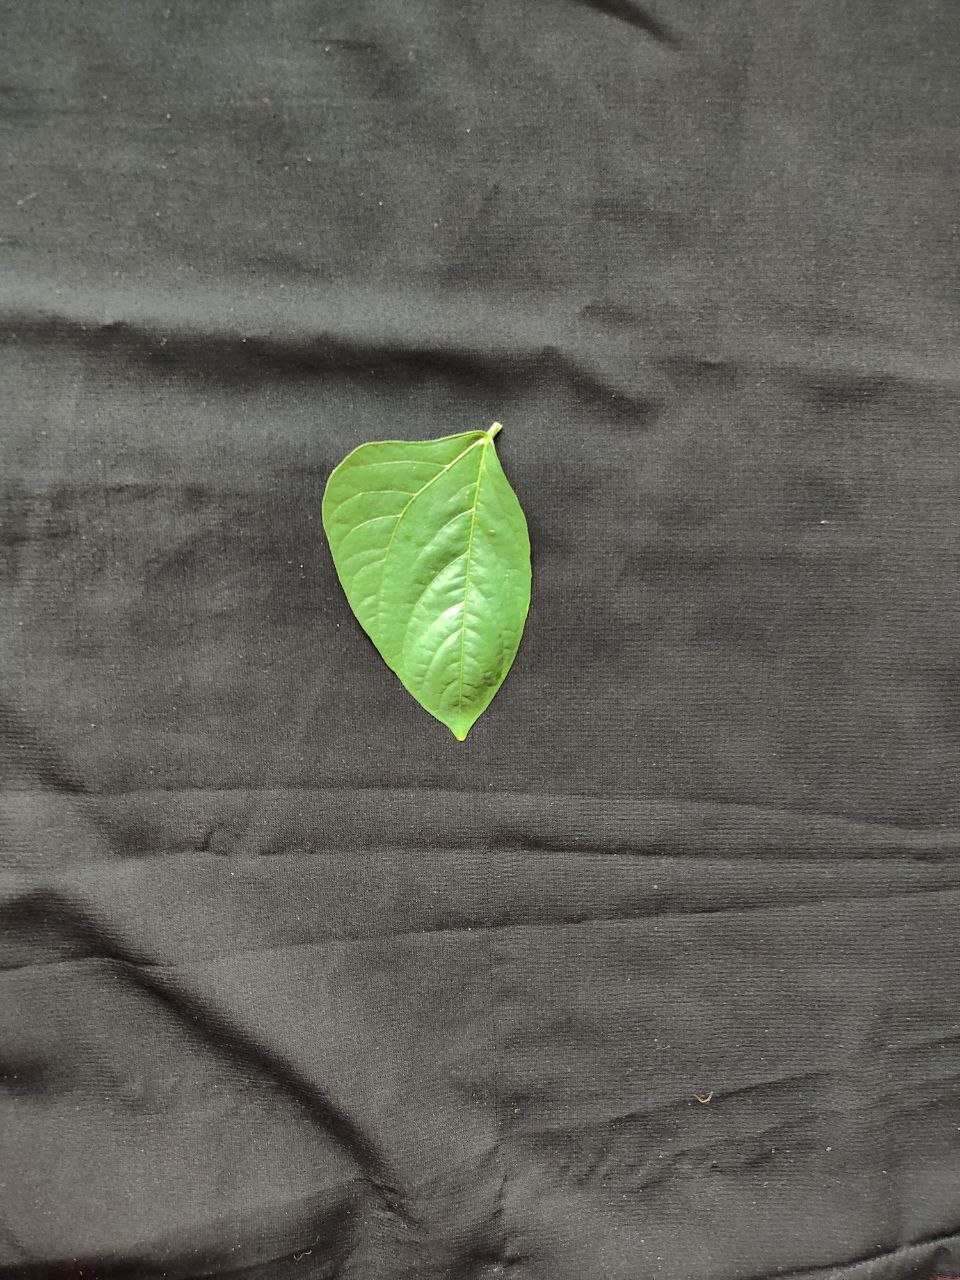
Crop: cowpea
Leaf condition: Fresh Leaf